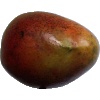
Label: Mango Red 1